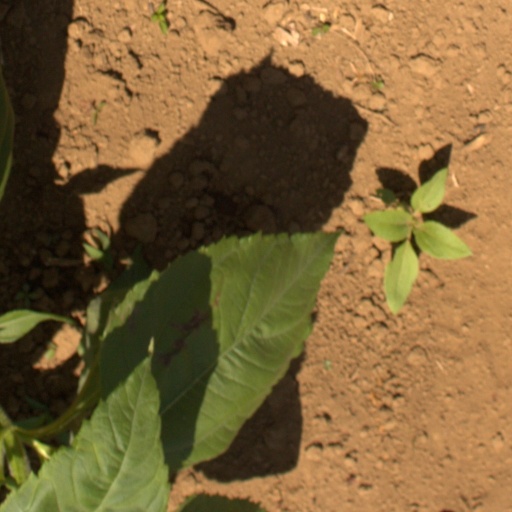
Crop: Jerusalem artichoke